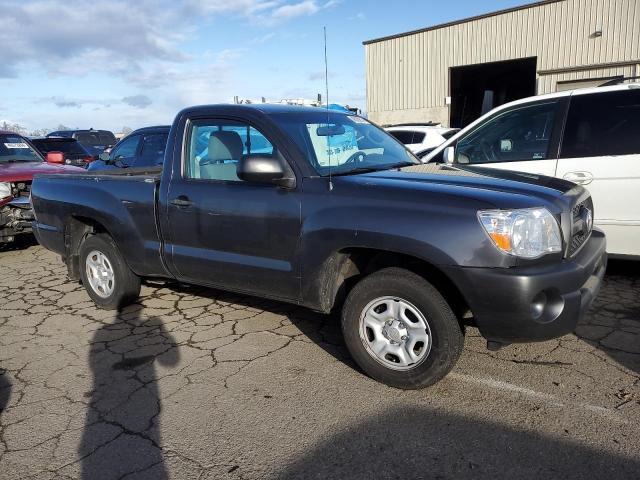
Aucun dommage détecté.
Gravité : aucun